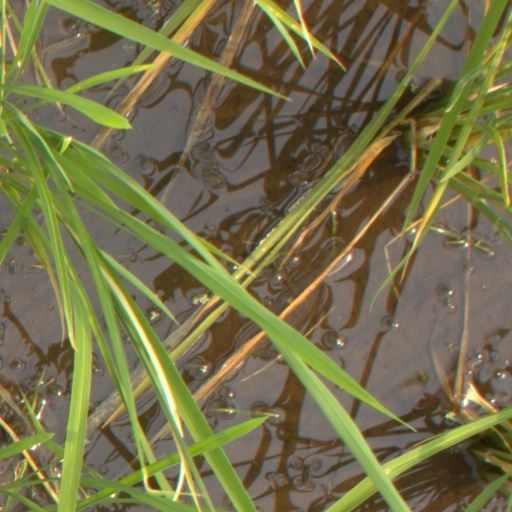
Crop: rice